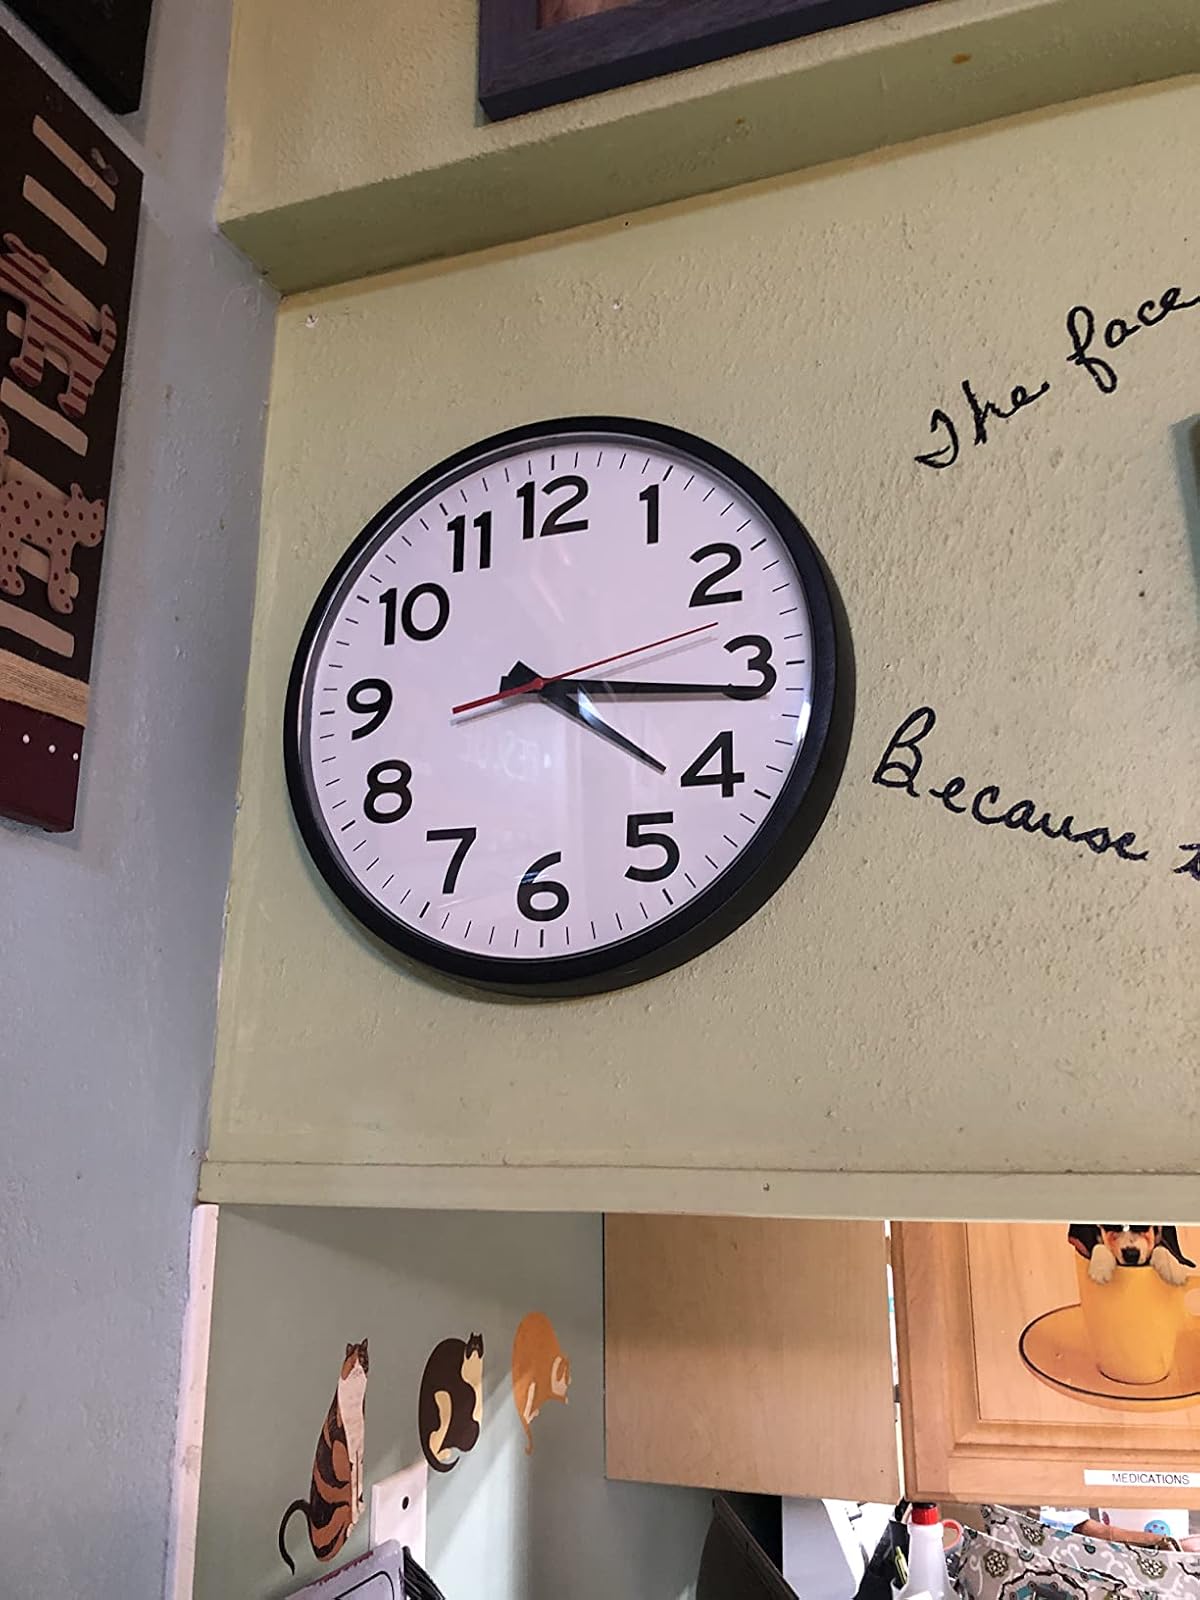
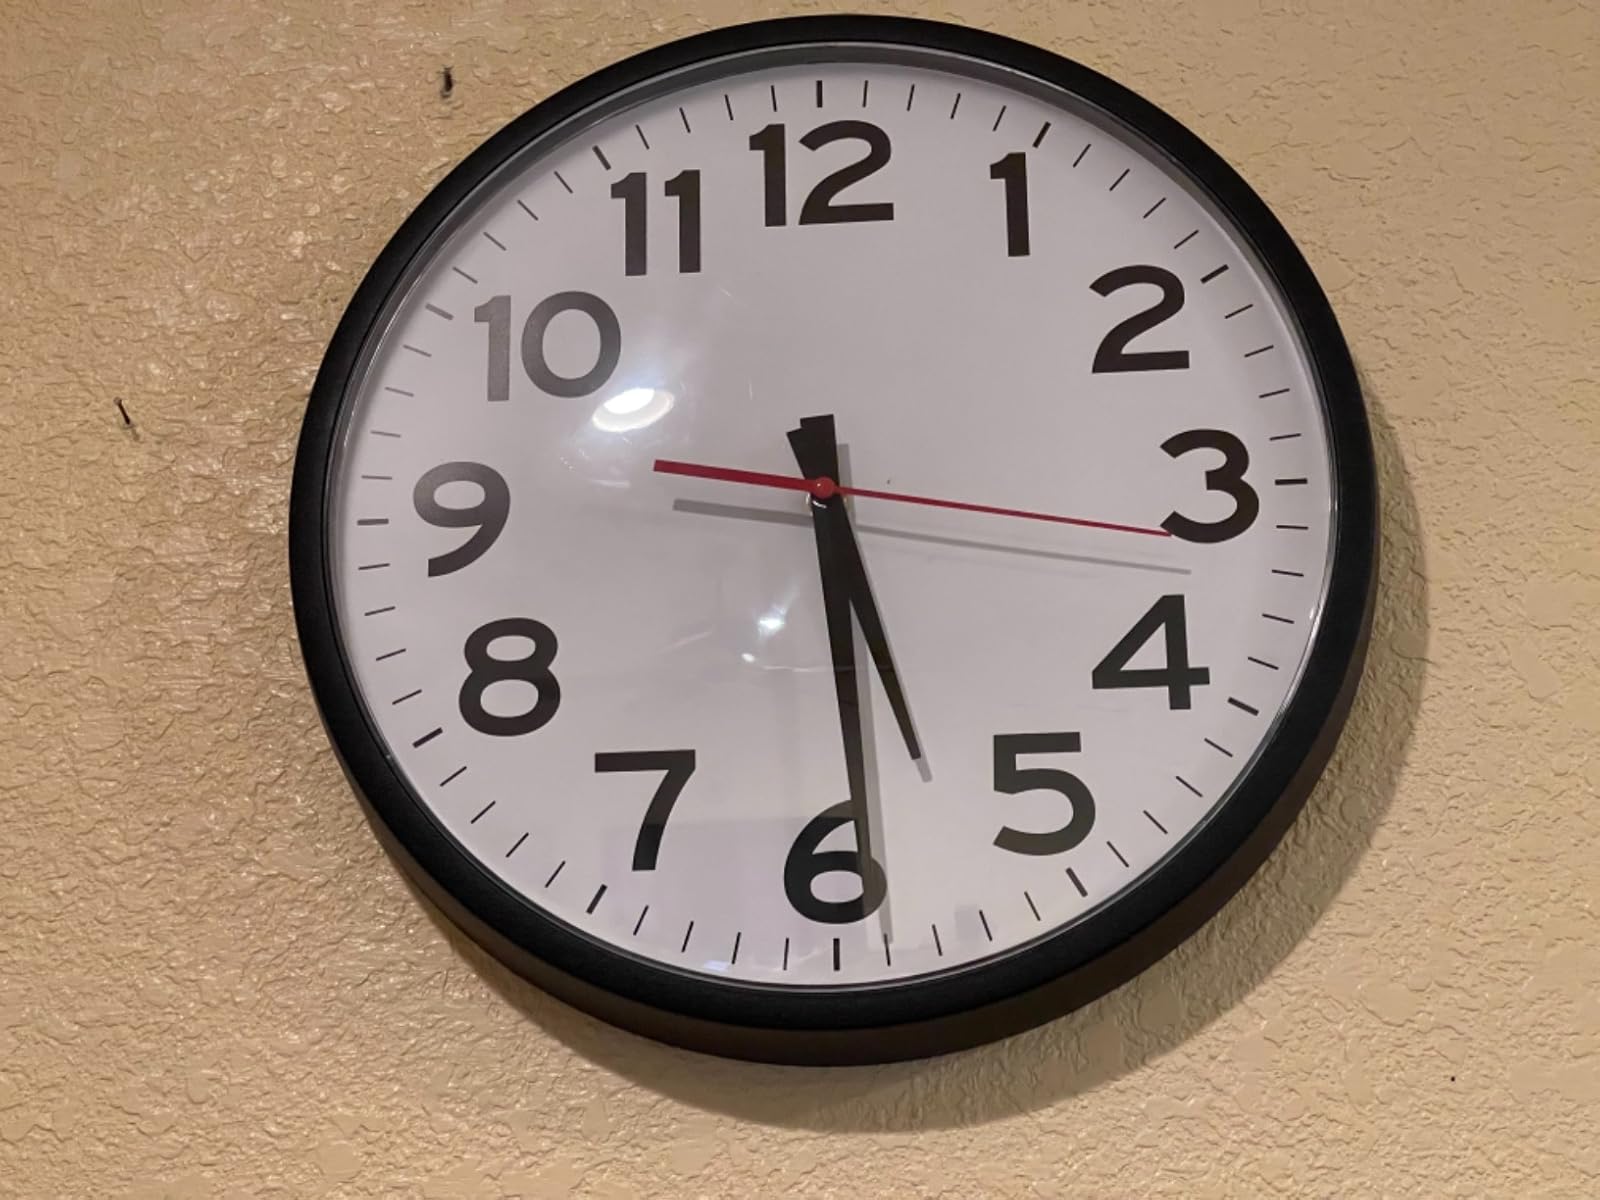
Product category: clock
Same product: yes